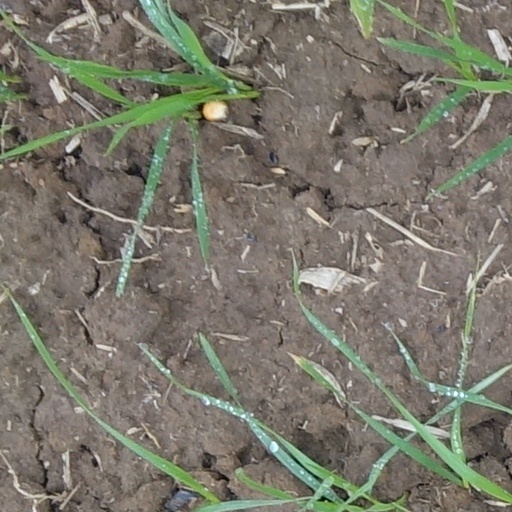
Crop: wheat